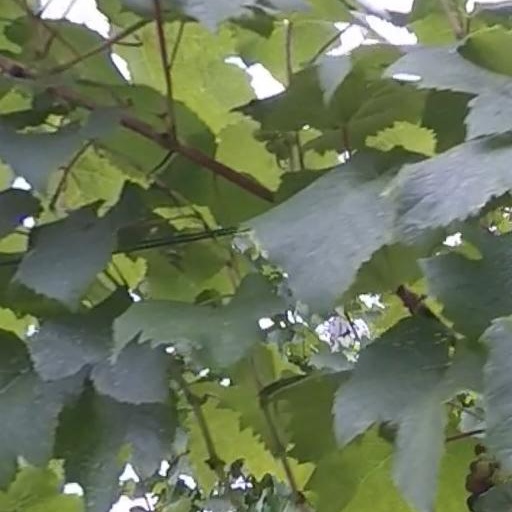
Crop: grape